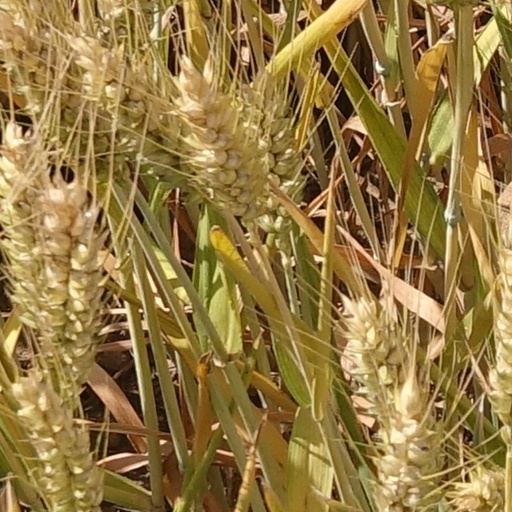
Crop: wheat